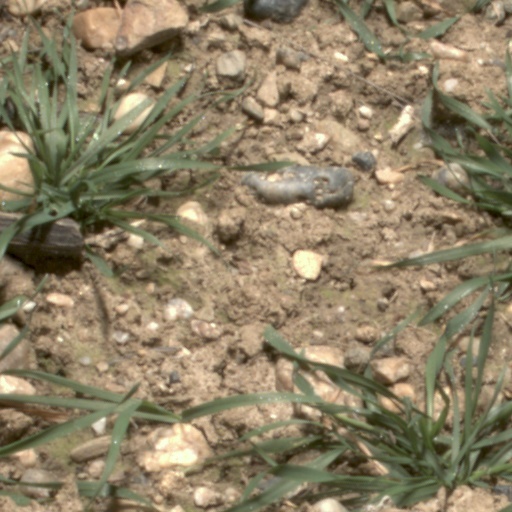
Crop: wheat